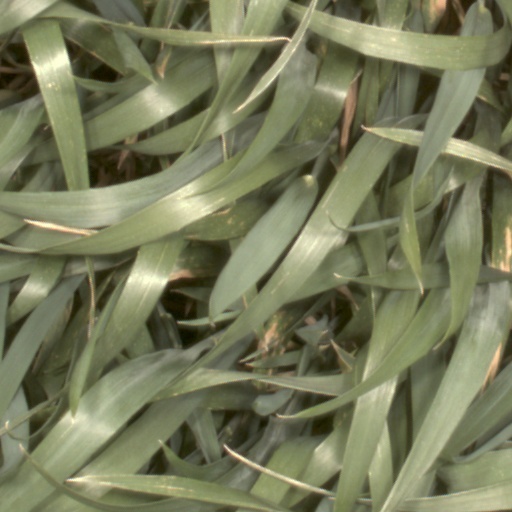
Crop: wheat